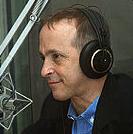
Age: 51